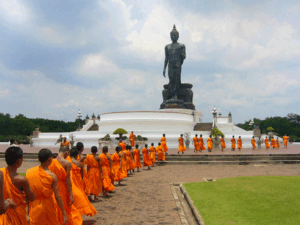
Thailand / Kultur / Religion
Budhistiske munke i Thailand.
Thailand, officielt Kongeriget Thailand, tidligere kaldet Siam, er et kongerige i Sydøstasien. Det grænser til Myanmar, Laos, Cambodja og strækker sig også ned ad Malaccahalvøen til Malaysia. Medlem af ASEAN.